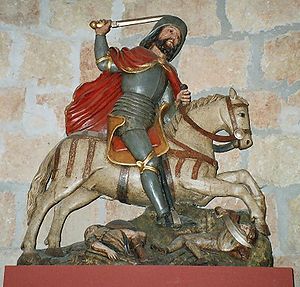
Jakob den Ældre
Jakob afbildet som maurerdræber
Jakob den Ældre, også kaldet Jakob den store eller apostelen Jakob, var en af Jesu disciple. Hans helgendag er 25. juli.